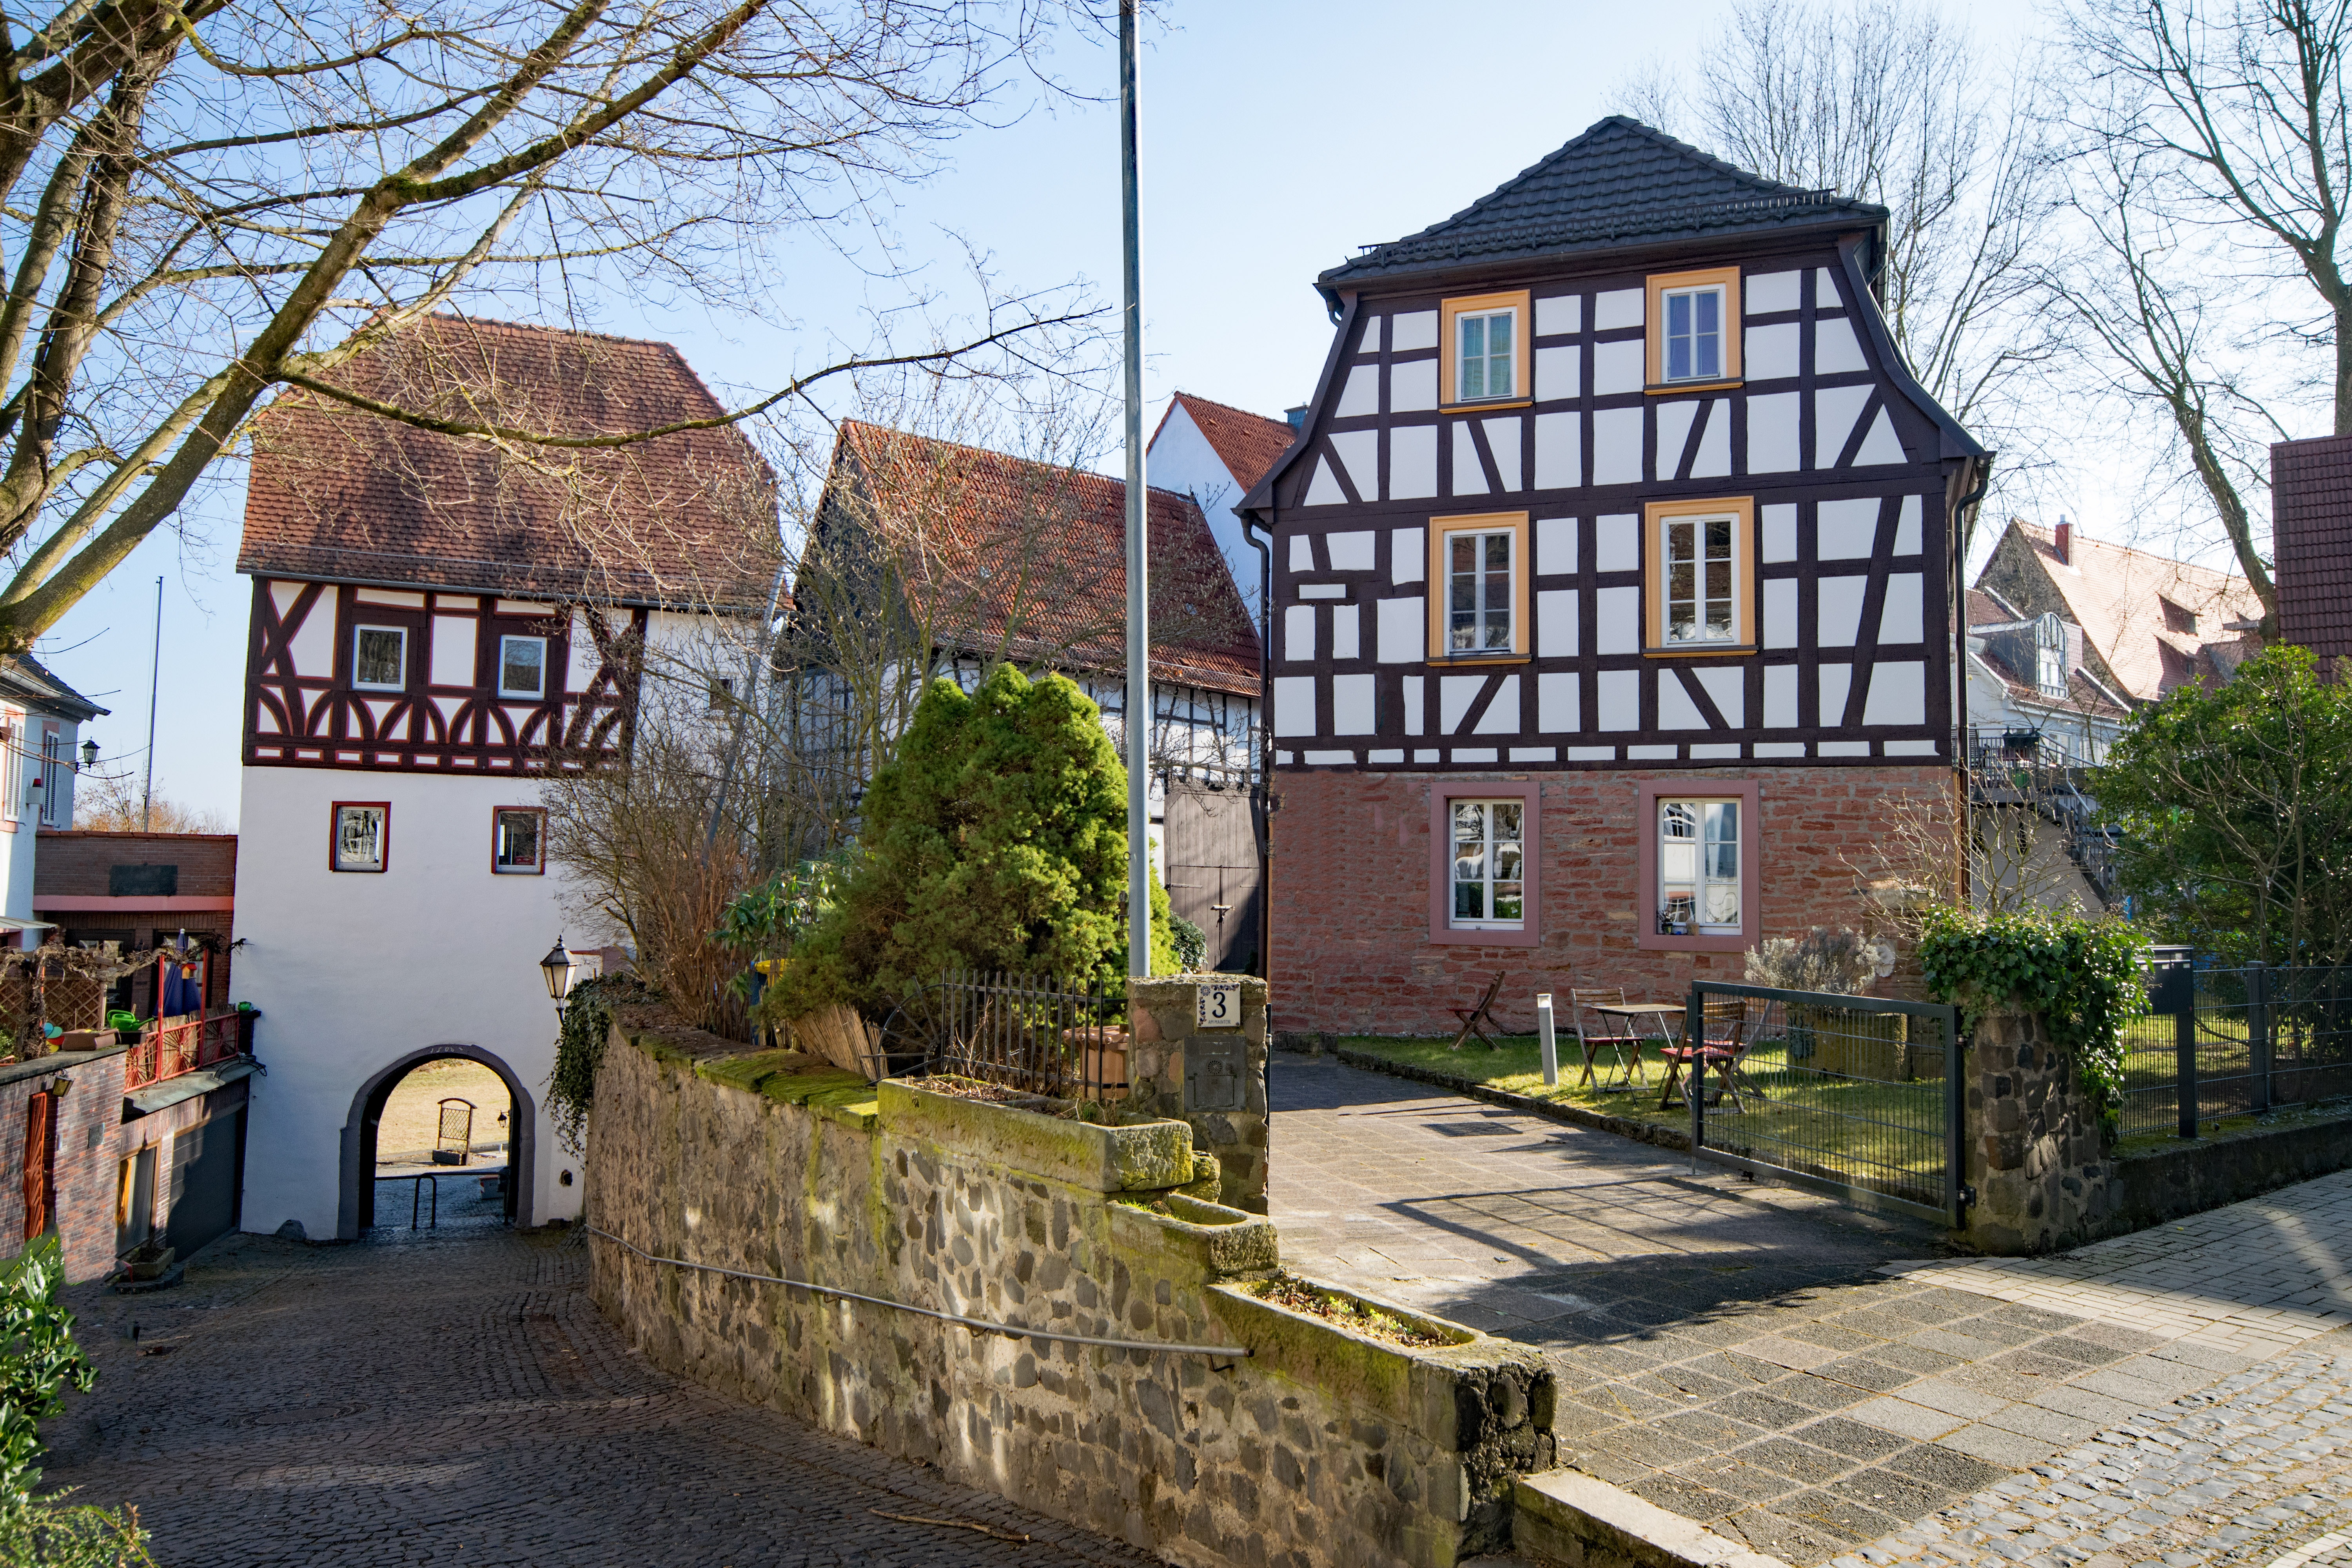
town, neighbourhood, house, building, estate, home, residential area, village, cottage